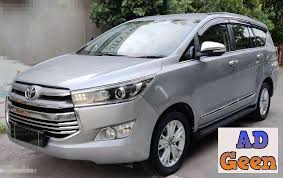
Label: noambulance